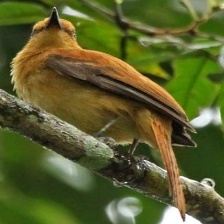
Species: CINNAMON ATTILA
Scientific name: ATTILA CINNAMOMEUS